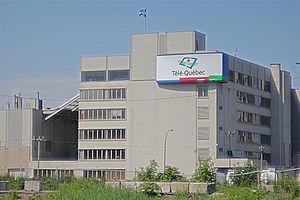
Édifice de Télé-Québec, 1000, rue Fullum, Montréal Siège social de Télé-Québec vue de l'avenue De Lorimier
Télé-Québec, édité par la Société de télédiffusion du Québec, est une chaîne de télévision québécoise publique à vocations éducative et culturelle. Détenue par le gouvernement du Québec, son siège social est situé à Montréal et elle compte dix bureaux régionaux. Télé-Québec est actionnaire d’ARTV et membre des conseils d'administration de cette dernière et de TV5 Québec Canada. Télé-Québec est aussi le partenaire principal de Canal Savoir.